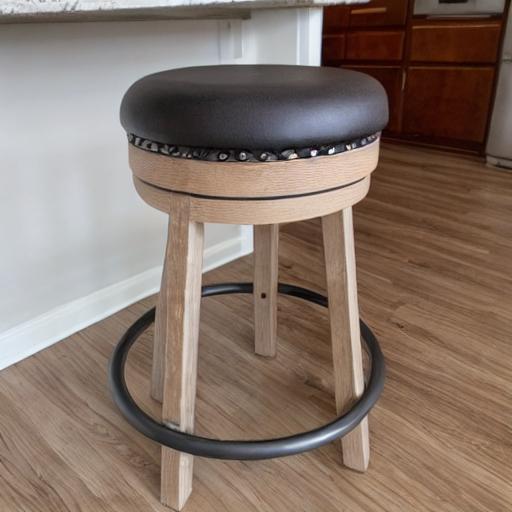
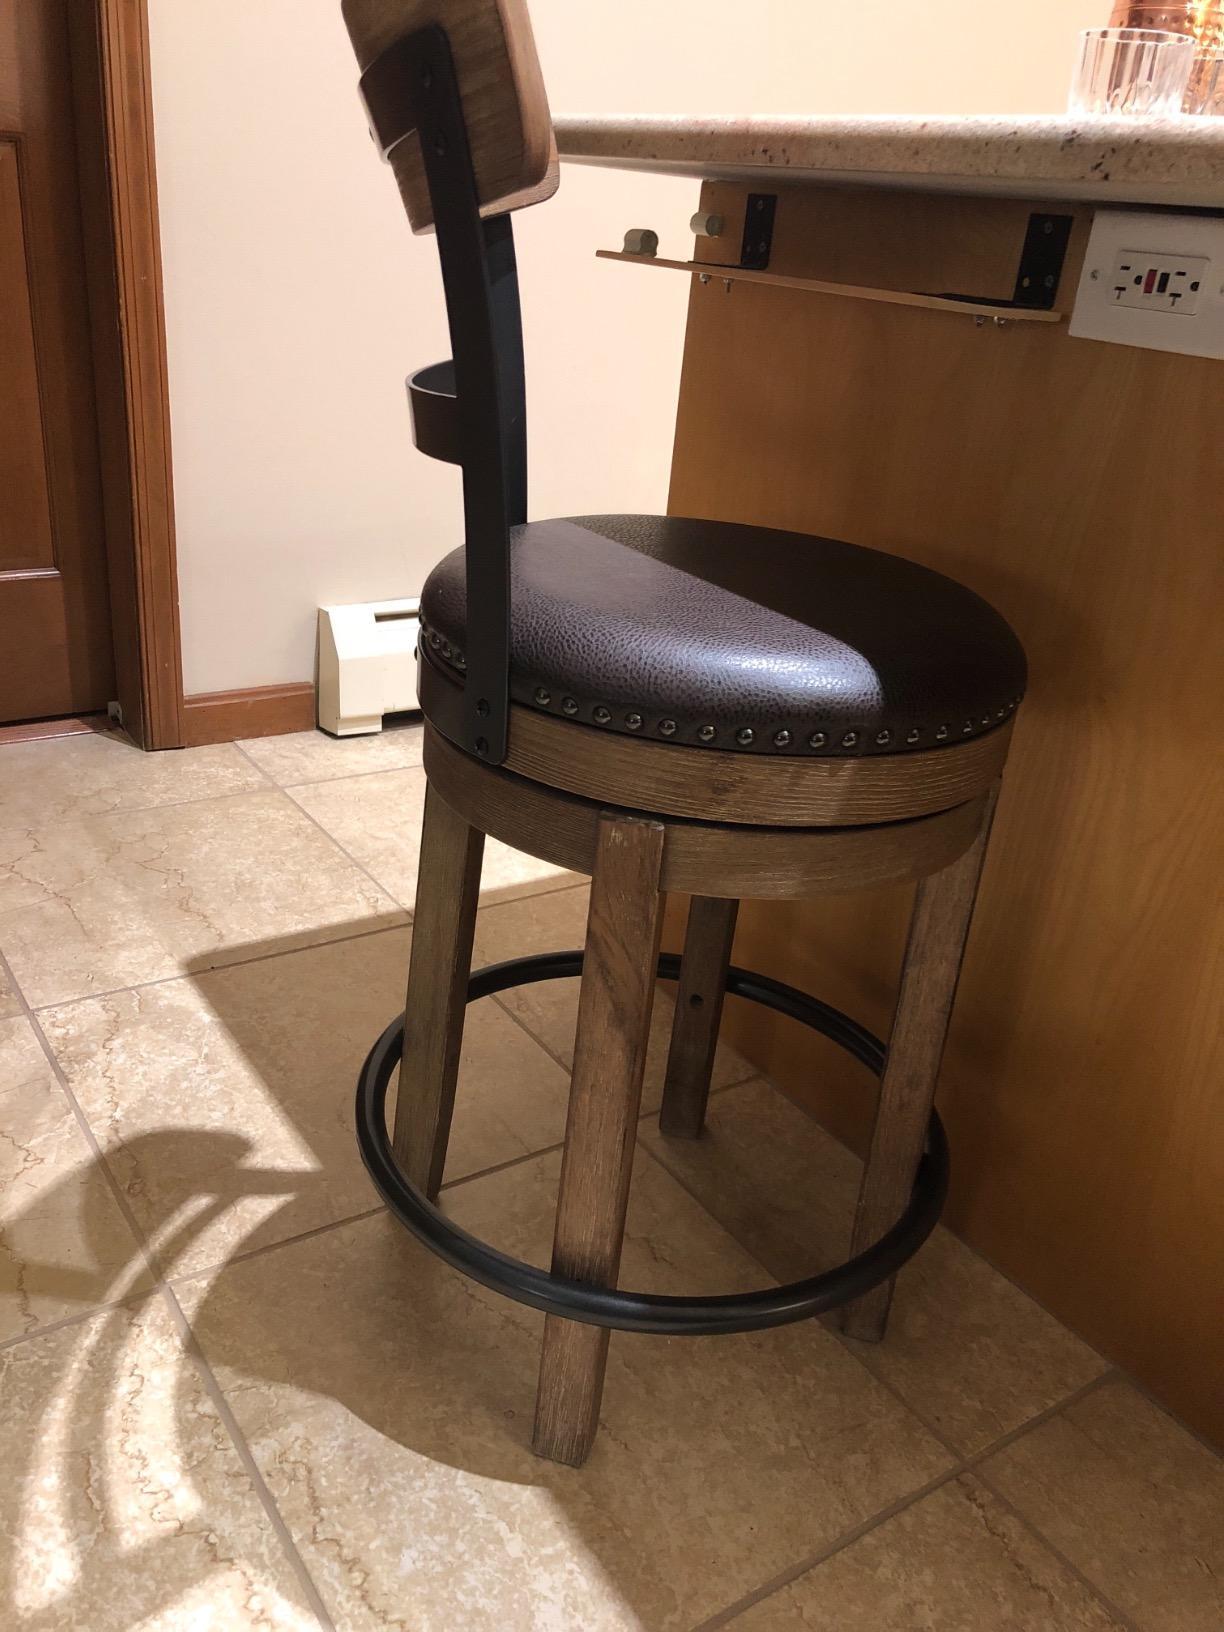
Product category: stool
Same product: no